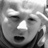
Emotion: sad